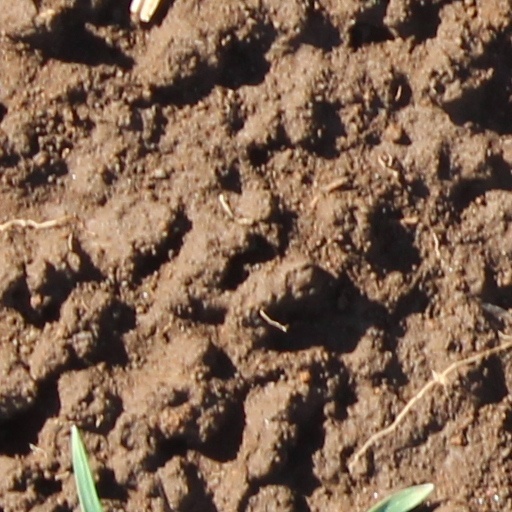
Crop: wheat